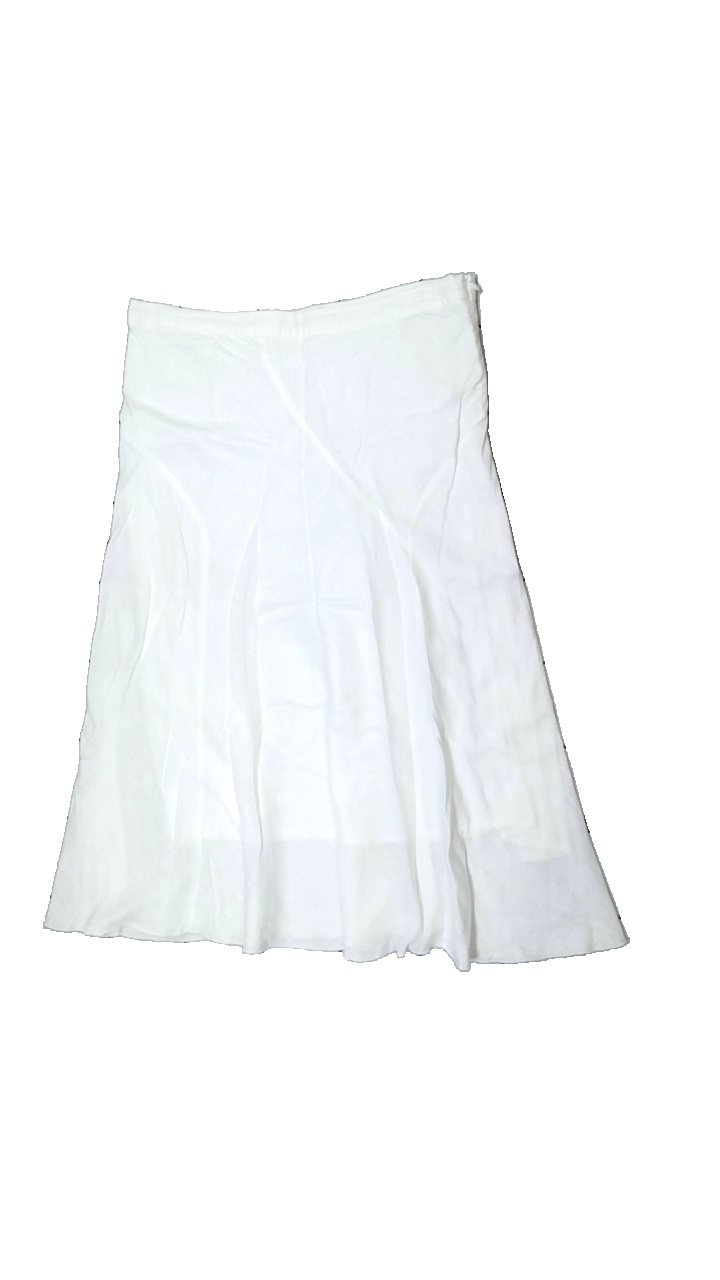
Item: Skirt (Ladies)
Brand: Flash
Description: White midi lenght skirt
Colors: White
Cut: Loose
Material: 100% Cotton
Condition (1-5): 5
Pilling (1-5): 5
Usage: Reuse
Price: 50-100